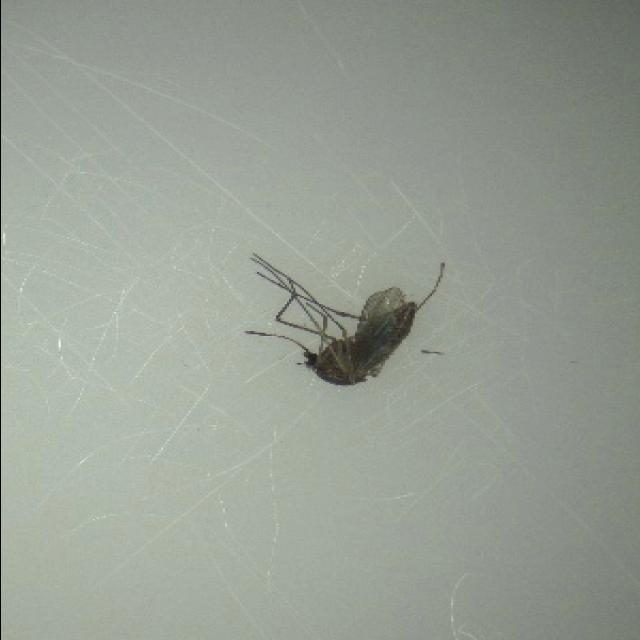
Species: culex_tritaeniorhynchus